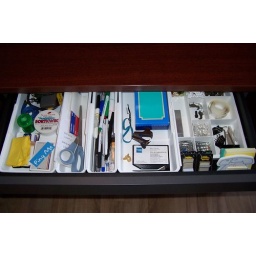
Day 004: I organized by desk drawer